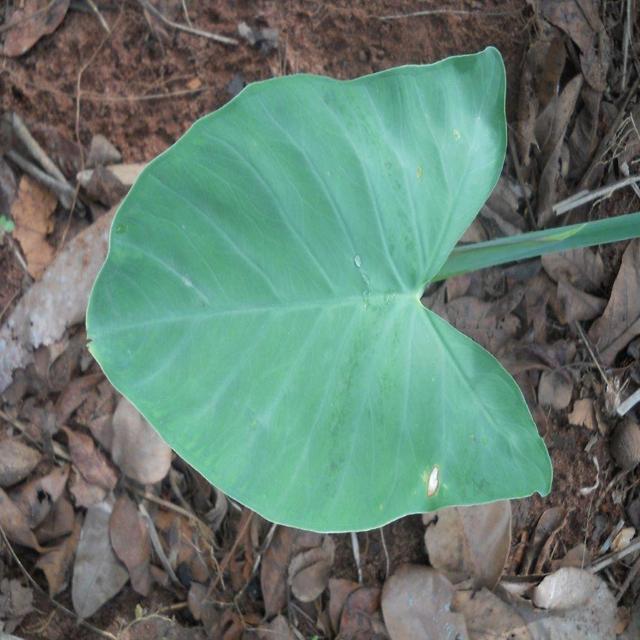
Label: Healthy